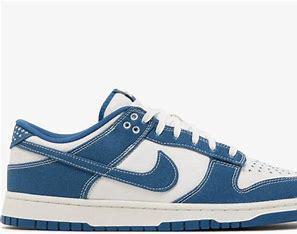
Brand: Nike
Model: kg Nike Dunk